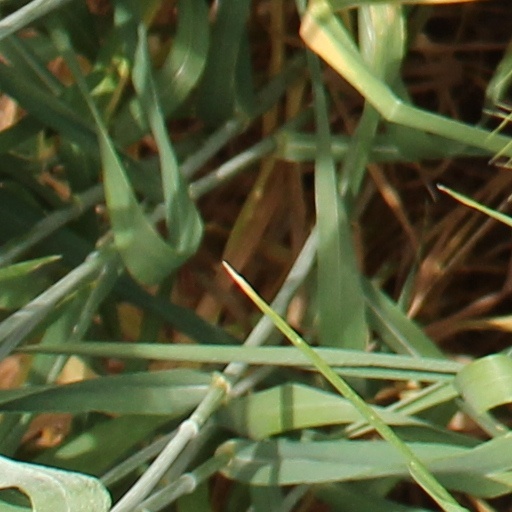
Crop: wheat